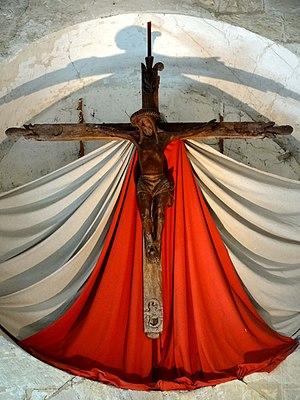
Mobilier de l'église - voir titre.
L'église Sainte-Geneviève est une église catholique paroissiale située à Marolles, dans le département de l'Oise, en France. Elle a été bâtie au cours des années 1130 par un atelier venu de Normandie. Son style roman tardif fait déjà appel à l'arc en tiers-point et au voûtement d'ogives, réservée en l'occurrence à la croisée du transept, qui constitue la partie la plus intéressante de l'église à l'intérieur. En même temps, l'absence de colonnettes à chapiteaux sur les grandes arcades de la nef basilicale, et la sculpture très stylisée et à faible relief des chapiteaux de la croisée du transept, paraissent déjà archaïques à la période de construction. Assez curieusement, la nef, d'une extrême sobriété à l'intérieur, était richement décorée à l'extérieur. En témoignent encore l'archivolte du portail occidental, et les corniches et la décoration des fenêtres latérales, aujourd'hui uniquement visibles depuis les bas-côtés. À l'extérieur, le principal élément qui reste des années 1130 est l'impressionnant clocher roman avec trois étages de baies et une haute flèche de pierre octogonale. Il passe pour être l'un des plus beaux du département.